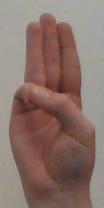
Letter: thaa